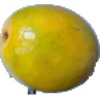
Label: maracuja